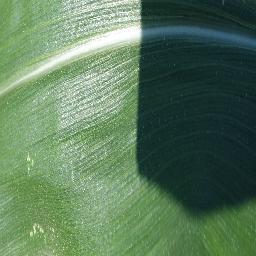
Label: Corn___healthy